Bible

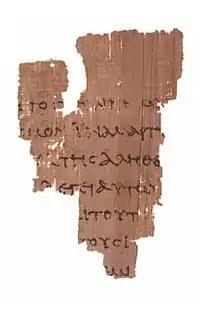
The Rylands fragment P52 verso, 125–175 CE, is the oldest existing fragment of New Testament papyrus, including phrases from the 18th chapter of the Gospel of John.

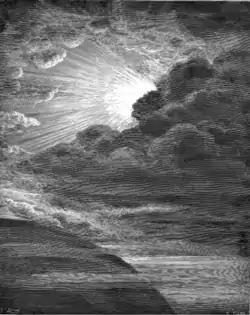
"Creation of Light" by Gustave Doré.

During the rise of Christianity in the first century CE, new scriptures were written in Koine Greek. Christians eventually called these new scriptures the "New Testament" and began referring to the Septuagint as the "Old Testament". The New Testament has been preserved in more manuscripts than any other ancient work. Most early Christian copyists were not trained scribes. Many copies of the gospels and Paul's letters were made by individual Christians over a relatively short period of time, very soon after the originals were written. There is evidence in the Synoptic Gospels, in the writings of the early Church Fathers, from Marcion, and in the Didache that Christian documents were in circulation before the end of the first century. Paul's letters were circulated during his lifetime, and his death is thought to have occurred before 68 during Nero's reign. Early Christians transported these writings around the Empire, translating them into Old Syriac, Coptic, Ethiopic, and Latin, and other languages.